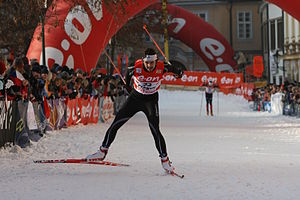
Københavns Skiklub
Jonas Thor Olsen KS
Københavns Skiklub er en af Danmarks mest aktive skiklubber for både eliteløbere og motionister.